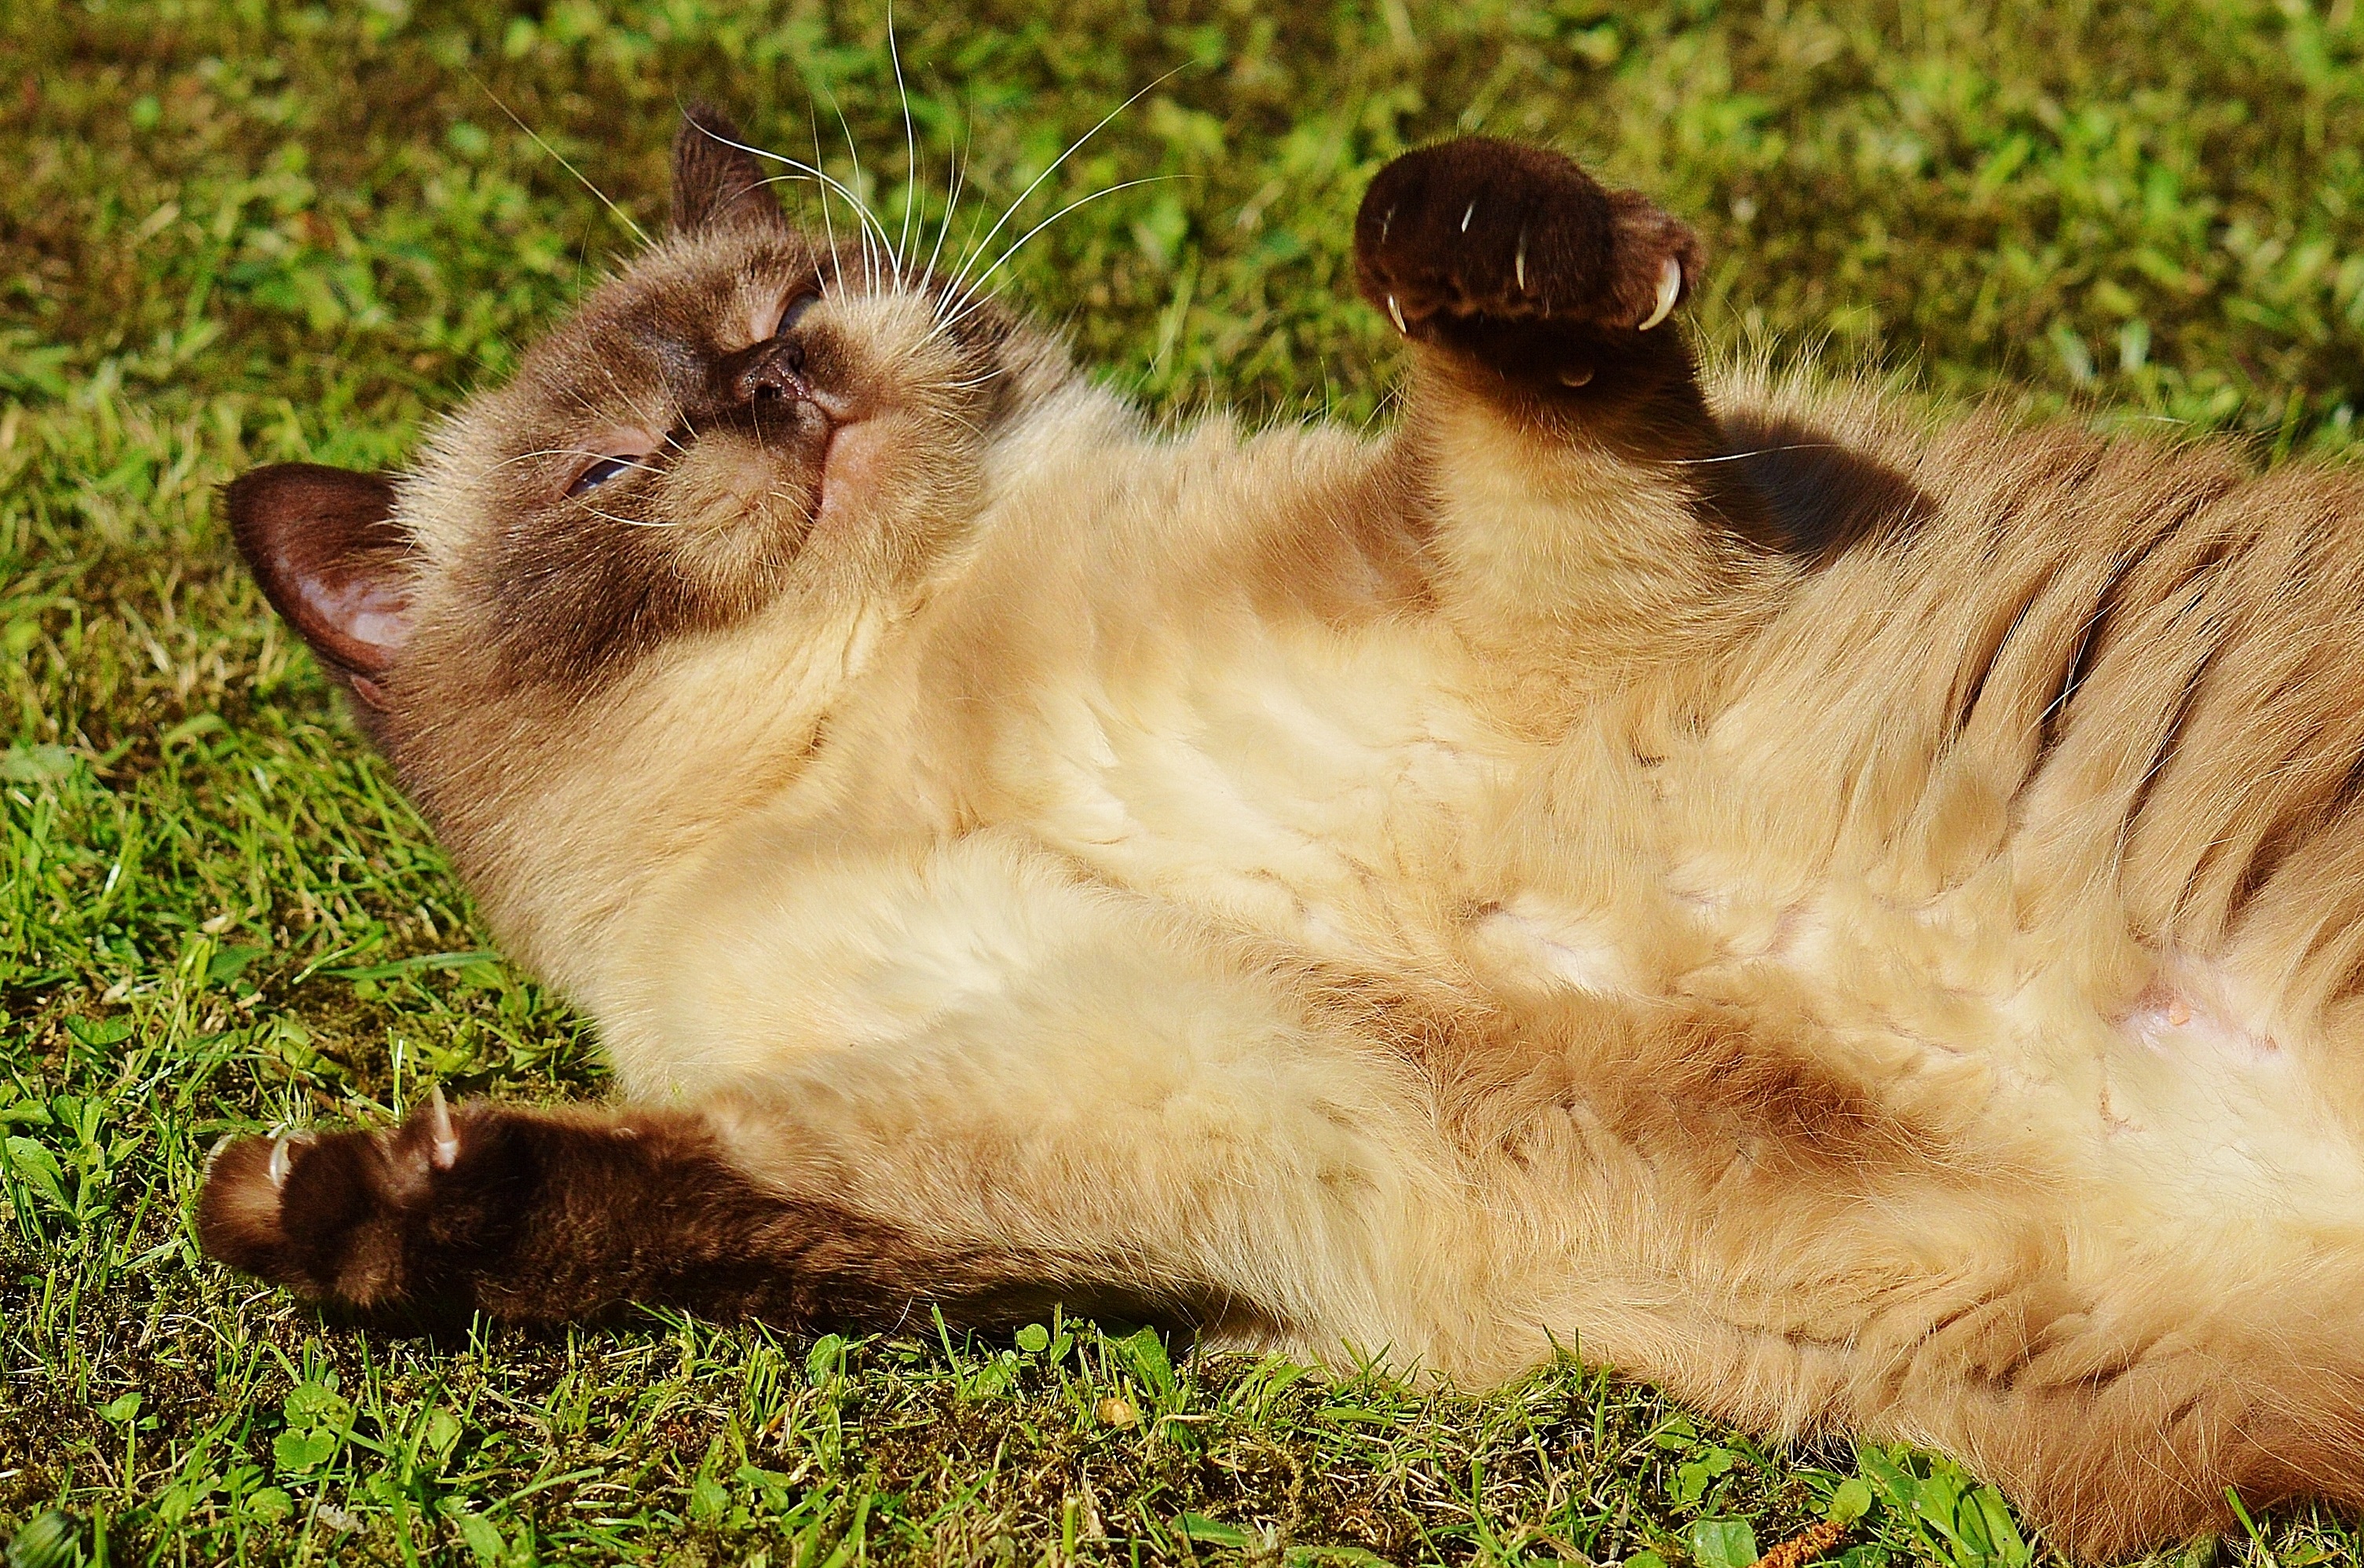
play, sweet, cute, fur, cat, brown, mammal, fauna, blue eye, thoroughbred, nose, whiskers, snout, beige, vertebrate, mieze, dear, british shorthair, small to medium sized cats, cat like mammal, dog breed group